Tolaga Bay

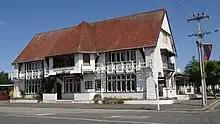
Tolaga Bay Inn, built in 1890

Wharekaka had a population of 1,995 in the 2023 New Zealand census, an increase of 183 people (10.1%) since the 2018 census, and an increase of 285 people (16.7%) since the 2013 census. There were 990 males, 1,005 females, and 3 people of other genders in 669 dwellings. 1.4% of people identified as LGBTIQ+. The median age was 36.2 years (compared with 38.1 years nationally). There were 468 people (23.5%) aged under 15 years, 369 (18.5%) aged 15 to 29, 843 (42.3%) aged 30 to 64, and 318 (15.9%) aged 65 or older.